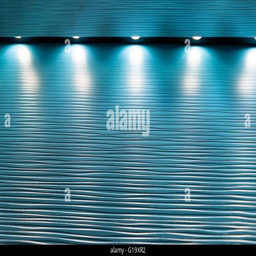
blue metal abstract background with lights in the top of image